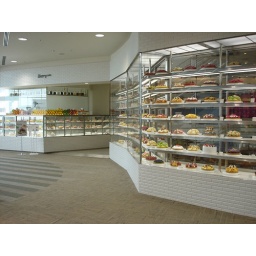
A stunning display of plastic cakes in a shopping mall cafe